Rodewald

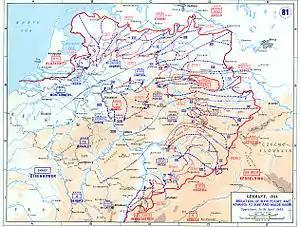
The reduction of the Ruhr Pocket and advance to Elbe and Mulde rivers between 5 and 18 April 1945

During the course of the First World War Rodewald lost a number of its inhabitants after they had been drafted to serve in the army, although the area was not occupied after cessation of hostilities.